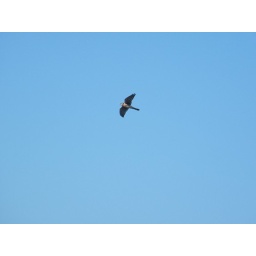
kestrel in flight ... the kestrel spent most of its time flying close to the ground